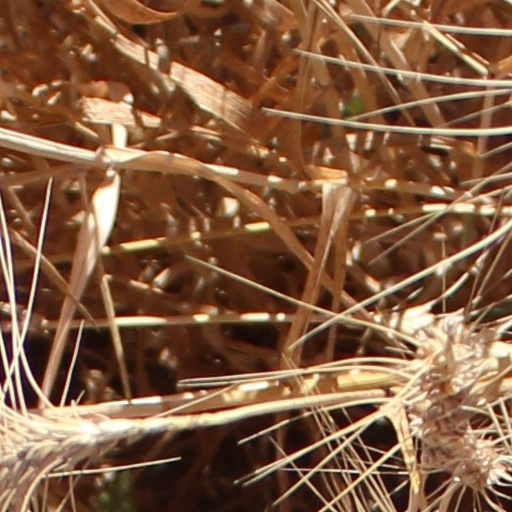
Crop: wheat